Ernests Gulbis

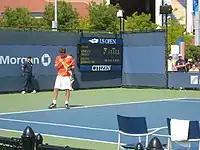
Gulbis during a match with Potito Starace at the 2007 US Open.

Gulbis announced his arrival on the Grand Slam stage in the 2007 French Open by defeating the British veteran, Tim Henman in straight sets to advance to the second round. It was heralded by the British Davis Cup captain, John Lloyd, as ""... a brilliant performance from Gulbis, that is just pure and utter talent."" Gulbis' run was halted in the second round by Spaniard Álbert Montañés in a four-set, rain-interrupted match.